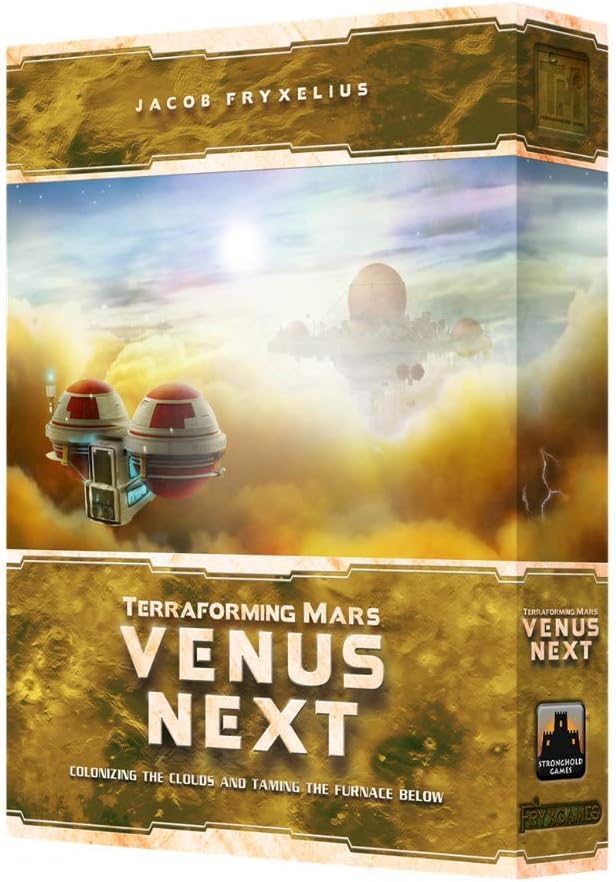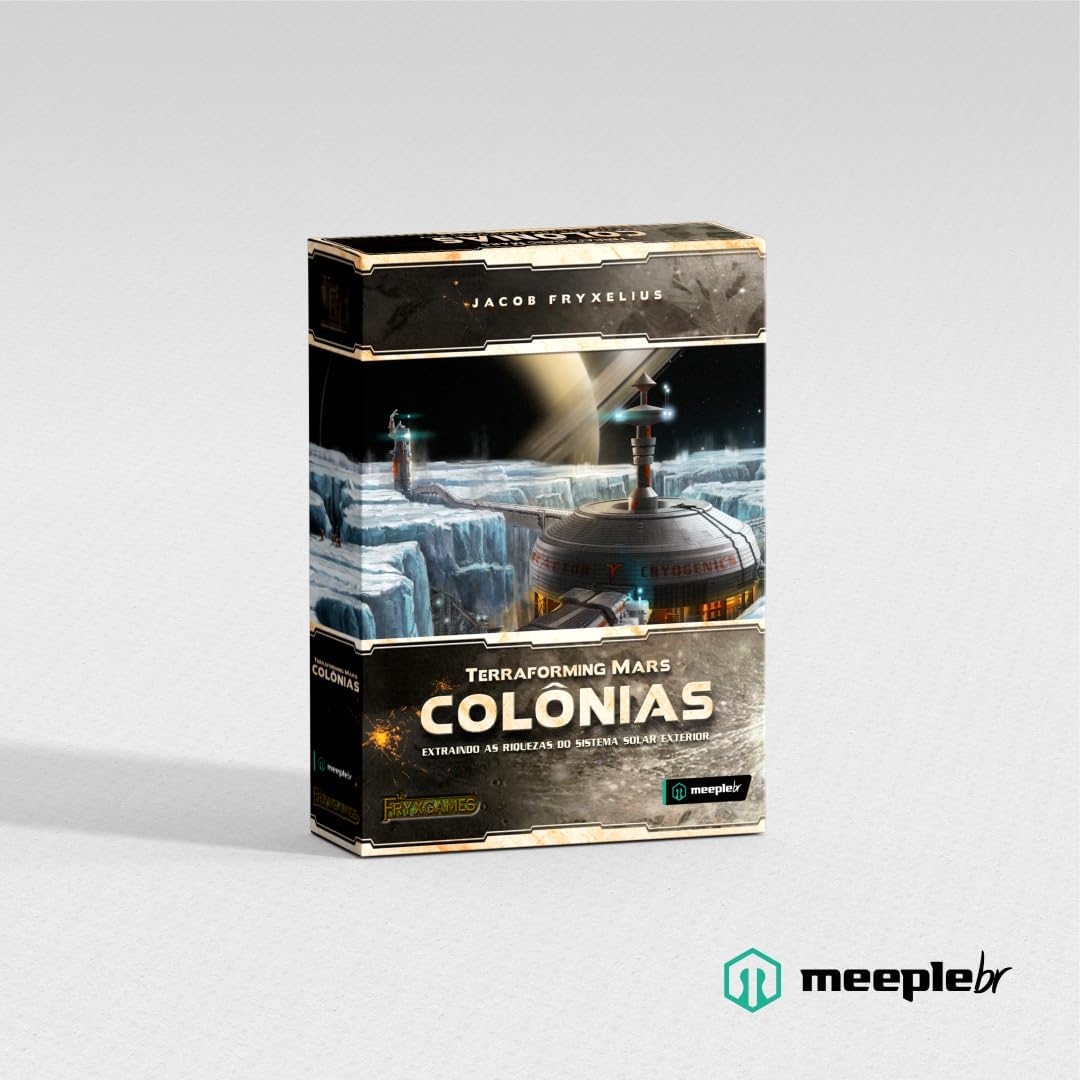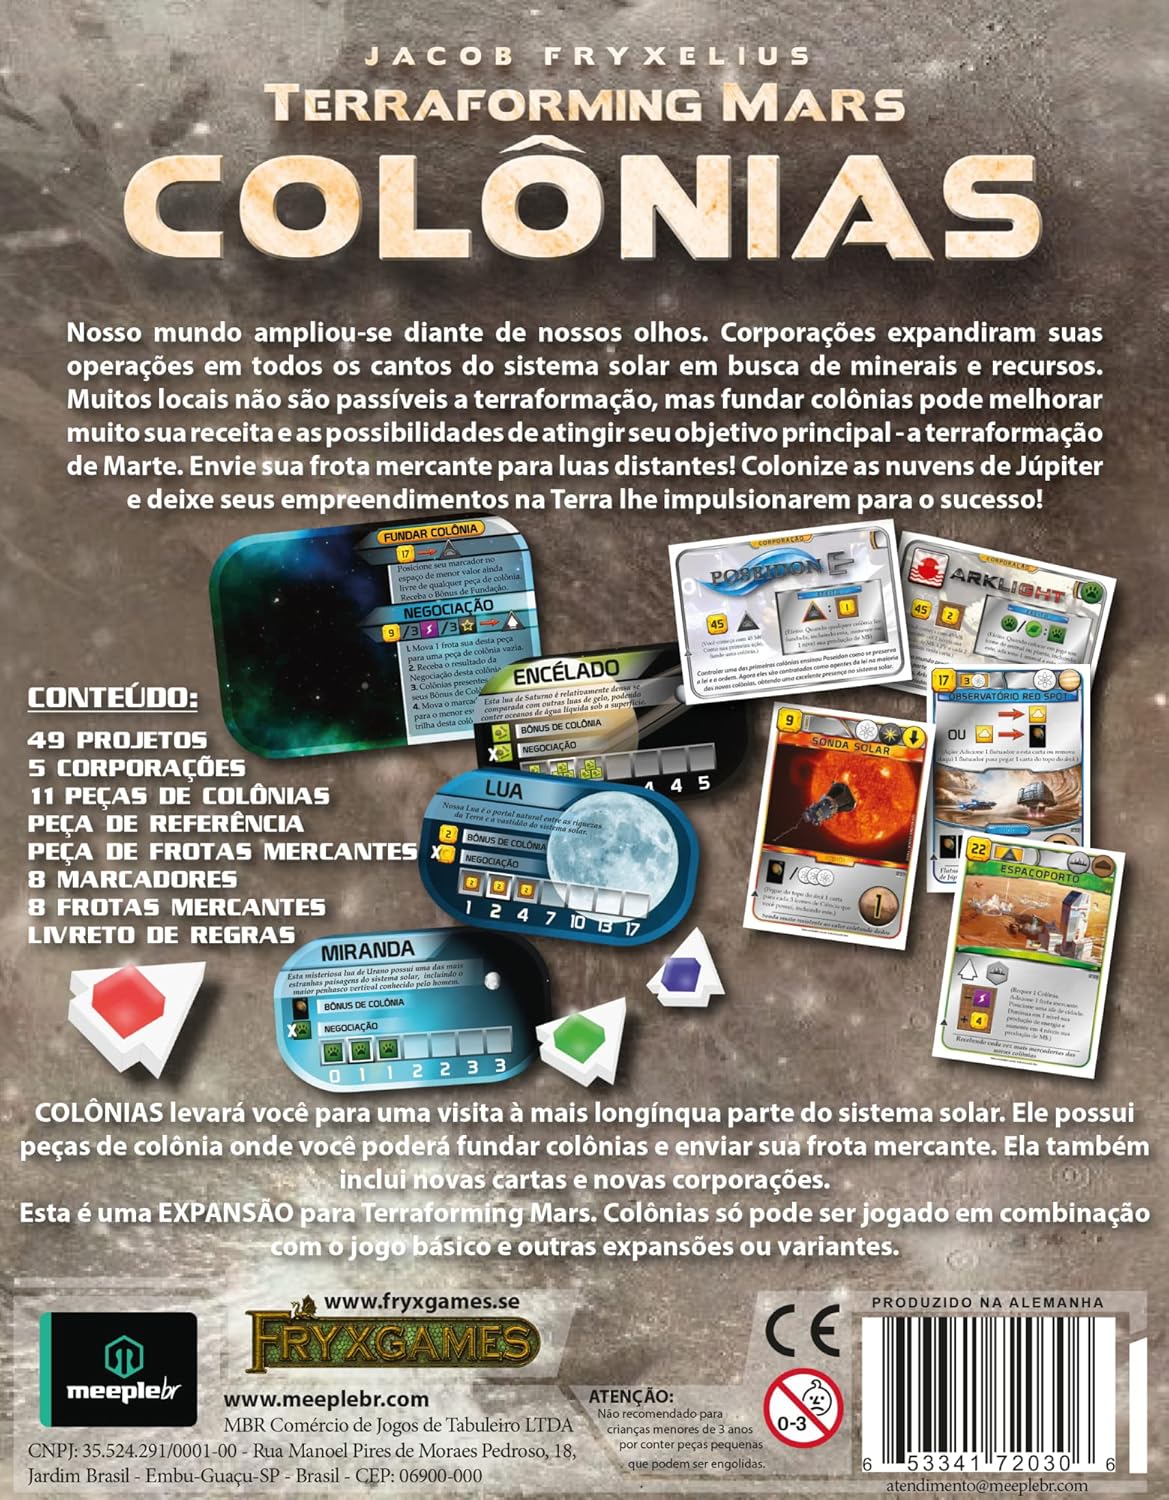
Terraforming Mars Venus Next Board Games by Stronghold Games, Strategy Board Game
Category: Toys & Games
Venus. A very deadly world. But it has potential! up among the corrosive clouds, far away from the scorching hot surface, humans have begun colonizing and performing. Your Corporation can make a name for itself by building flying cities, reducing the greenhouse effect, and introducing life to this Planet, while enabling Venus to help terraform Mars! terraforming Mars: Venus next, the second expansion to the smash-hit terraforming Mars, continues the journey of humanity as we terraform Earth's closest Neighbor, Venus. Adding a side game board for the Planet Venus, additional tiles and tokens, and most importantly new Venus cards to add to the deck, you will be saying Venus next!.
Features: Transforming Mars: Venus next, the second expansion to the smash-hit terraforming Mars, continues the journey of humanity as we terraform Earth's closest neighbor, Venus | Adding a side game board for the Planet Venus, additional tiles and tokens, and most importantly new Venus cards to add to the deck, you will be saying Venus next! | 1 to 5 players | Ages 12 and up | 90 - 120 minute game play